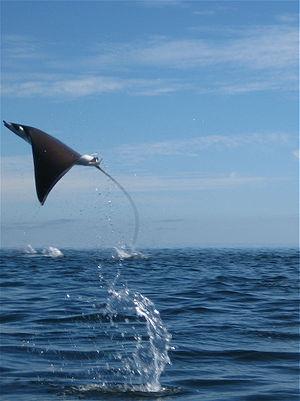
Mobula est un genre de raies, de la famille des Myliobatidae, les raies aigles.